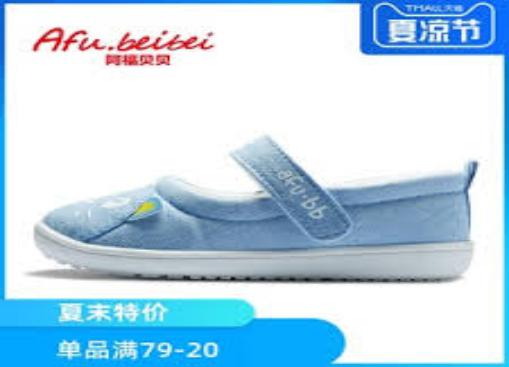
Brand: AFuBeiBei
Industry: Clothes